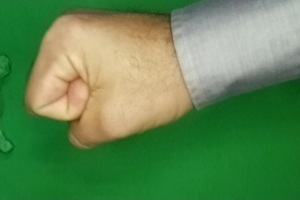
Label: rock